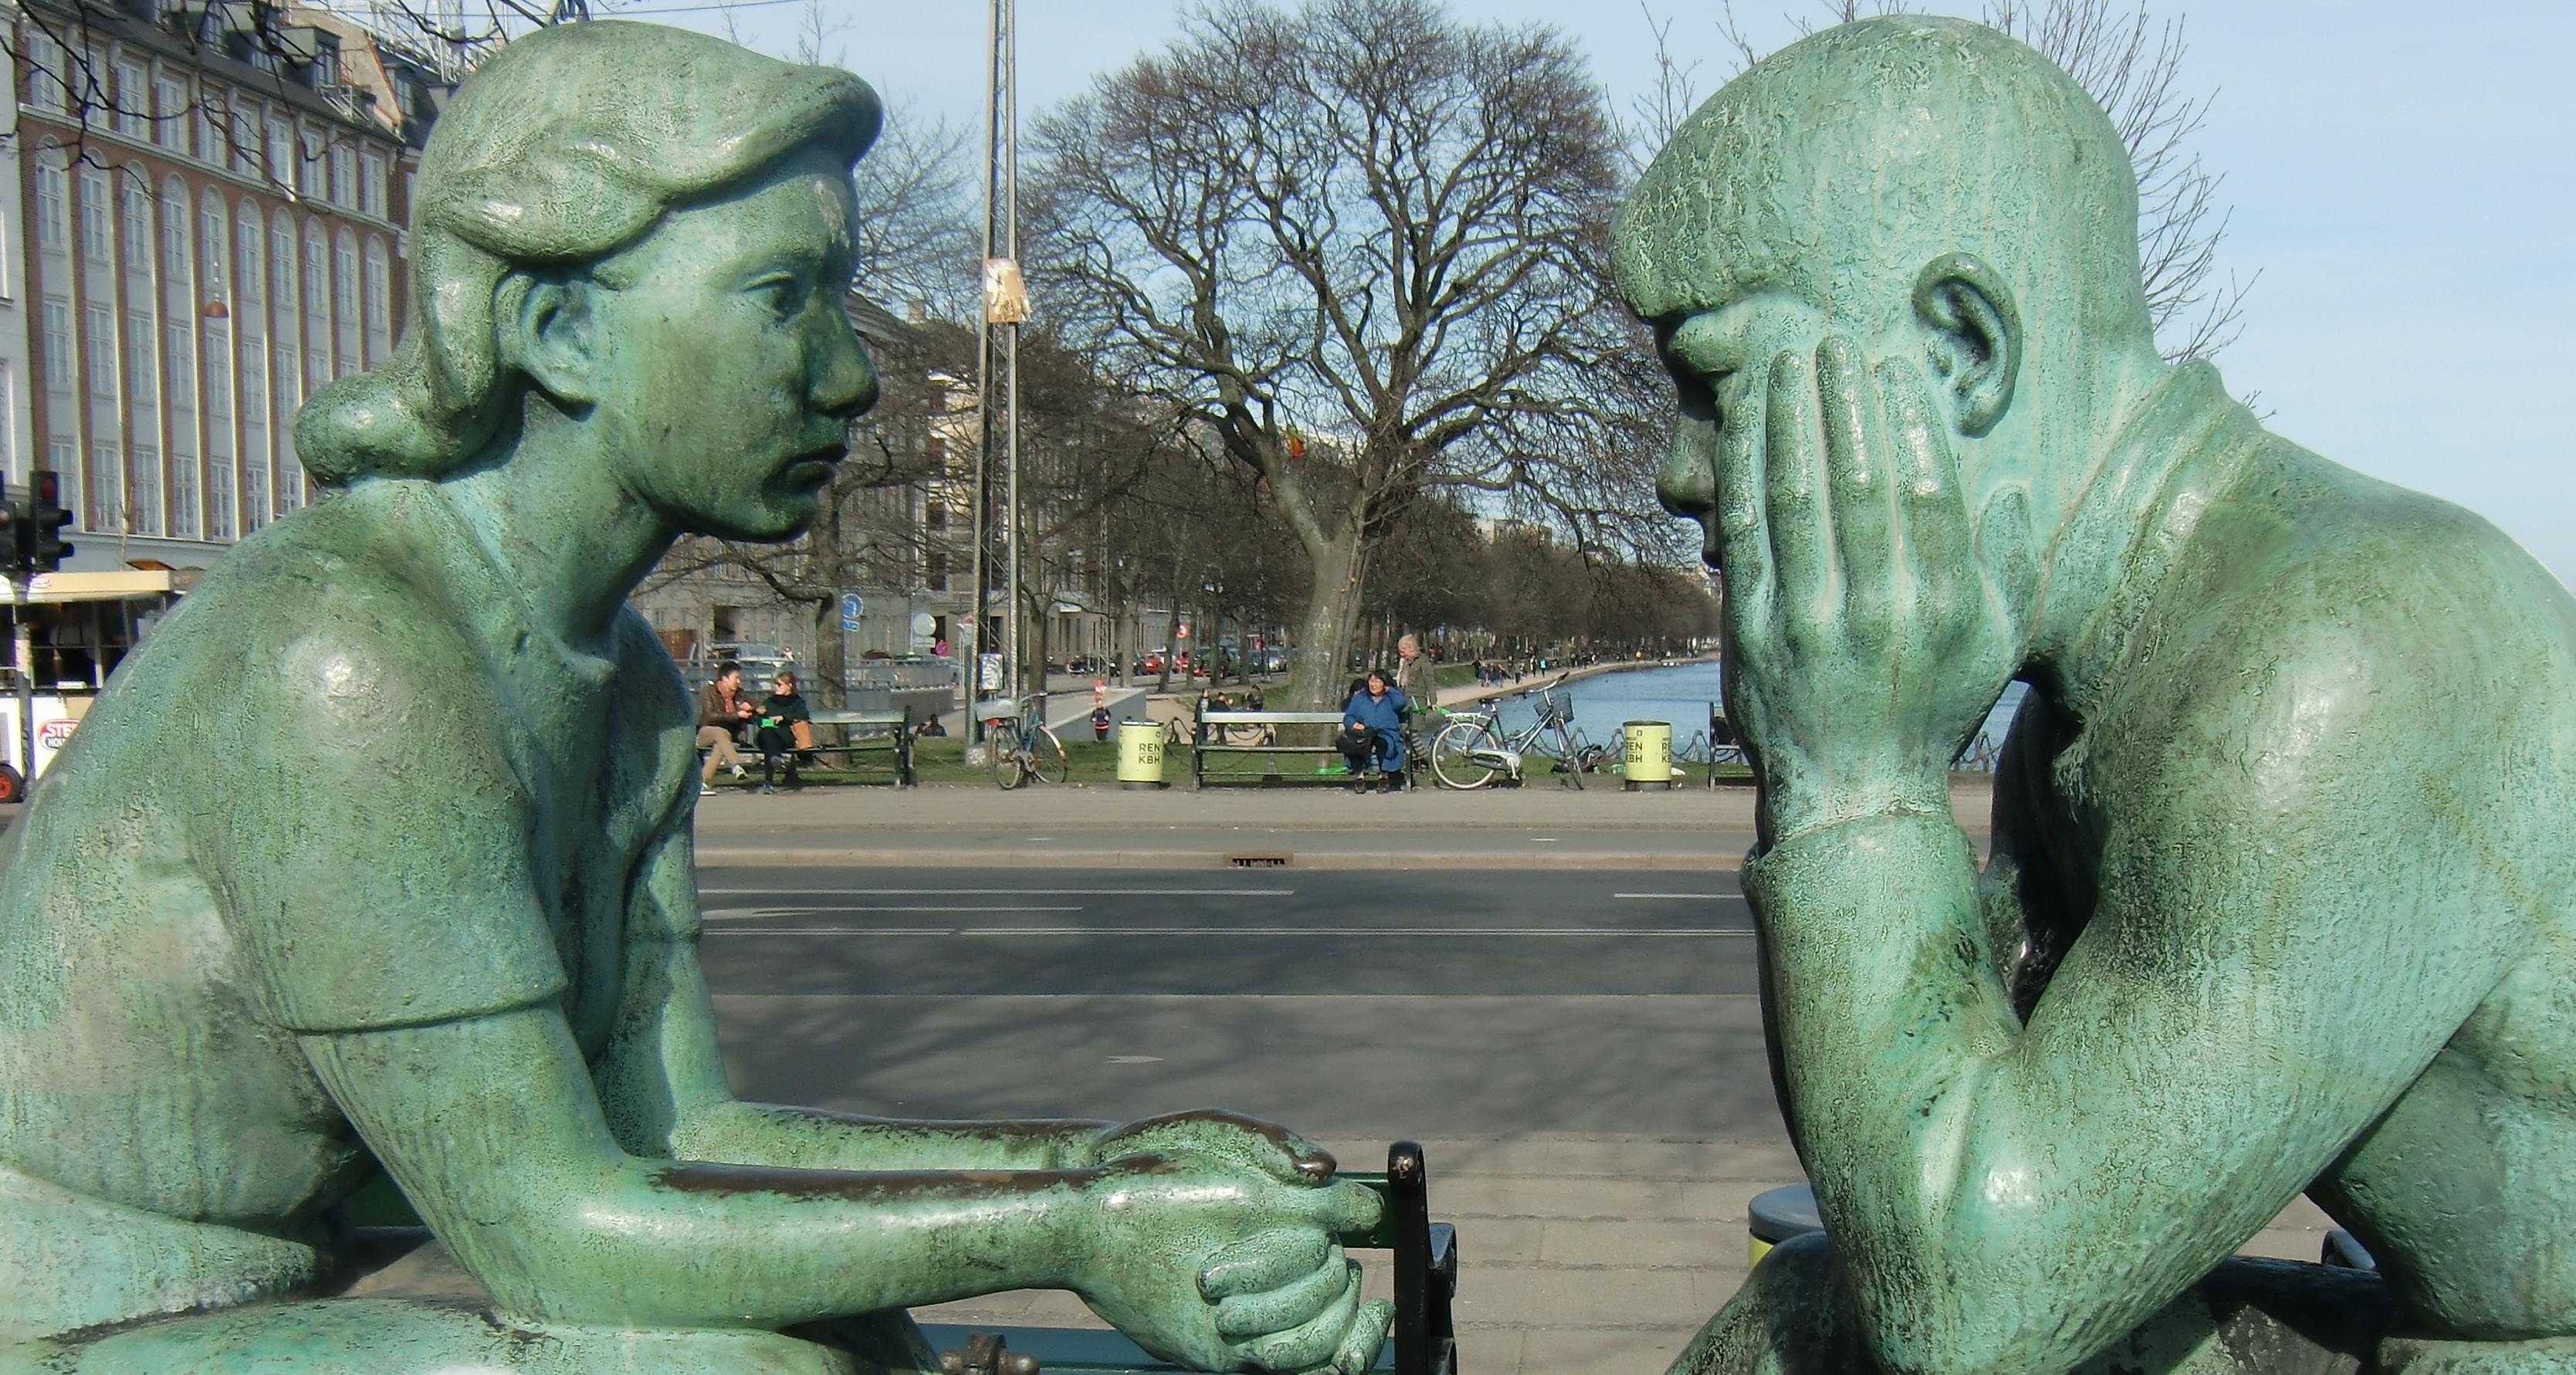
monument, statue, couple, think, gargoyle, sculpture, art, speak, carving